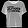
Label: T - shirt / top